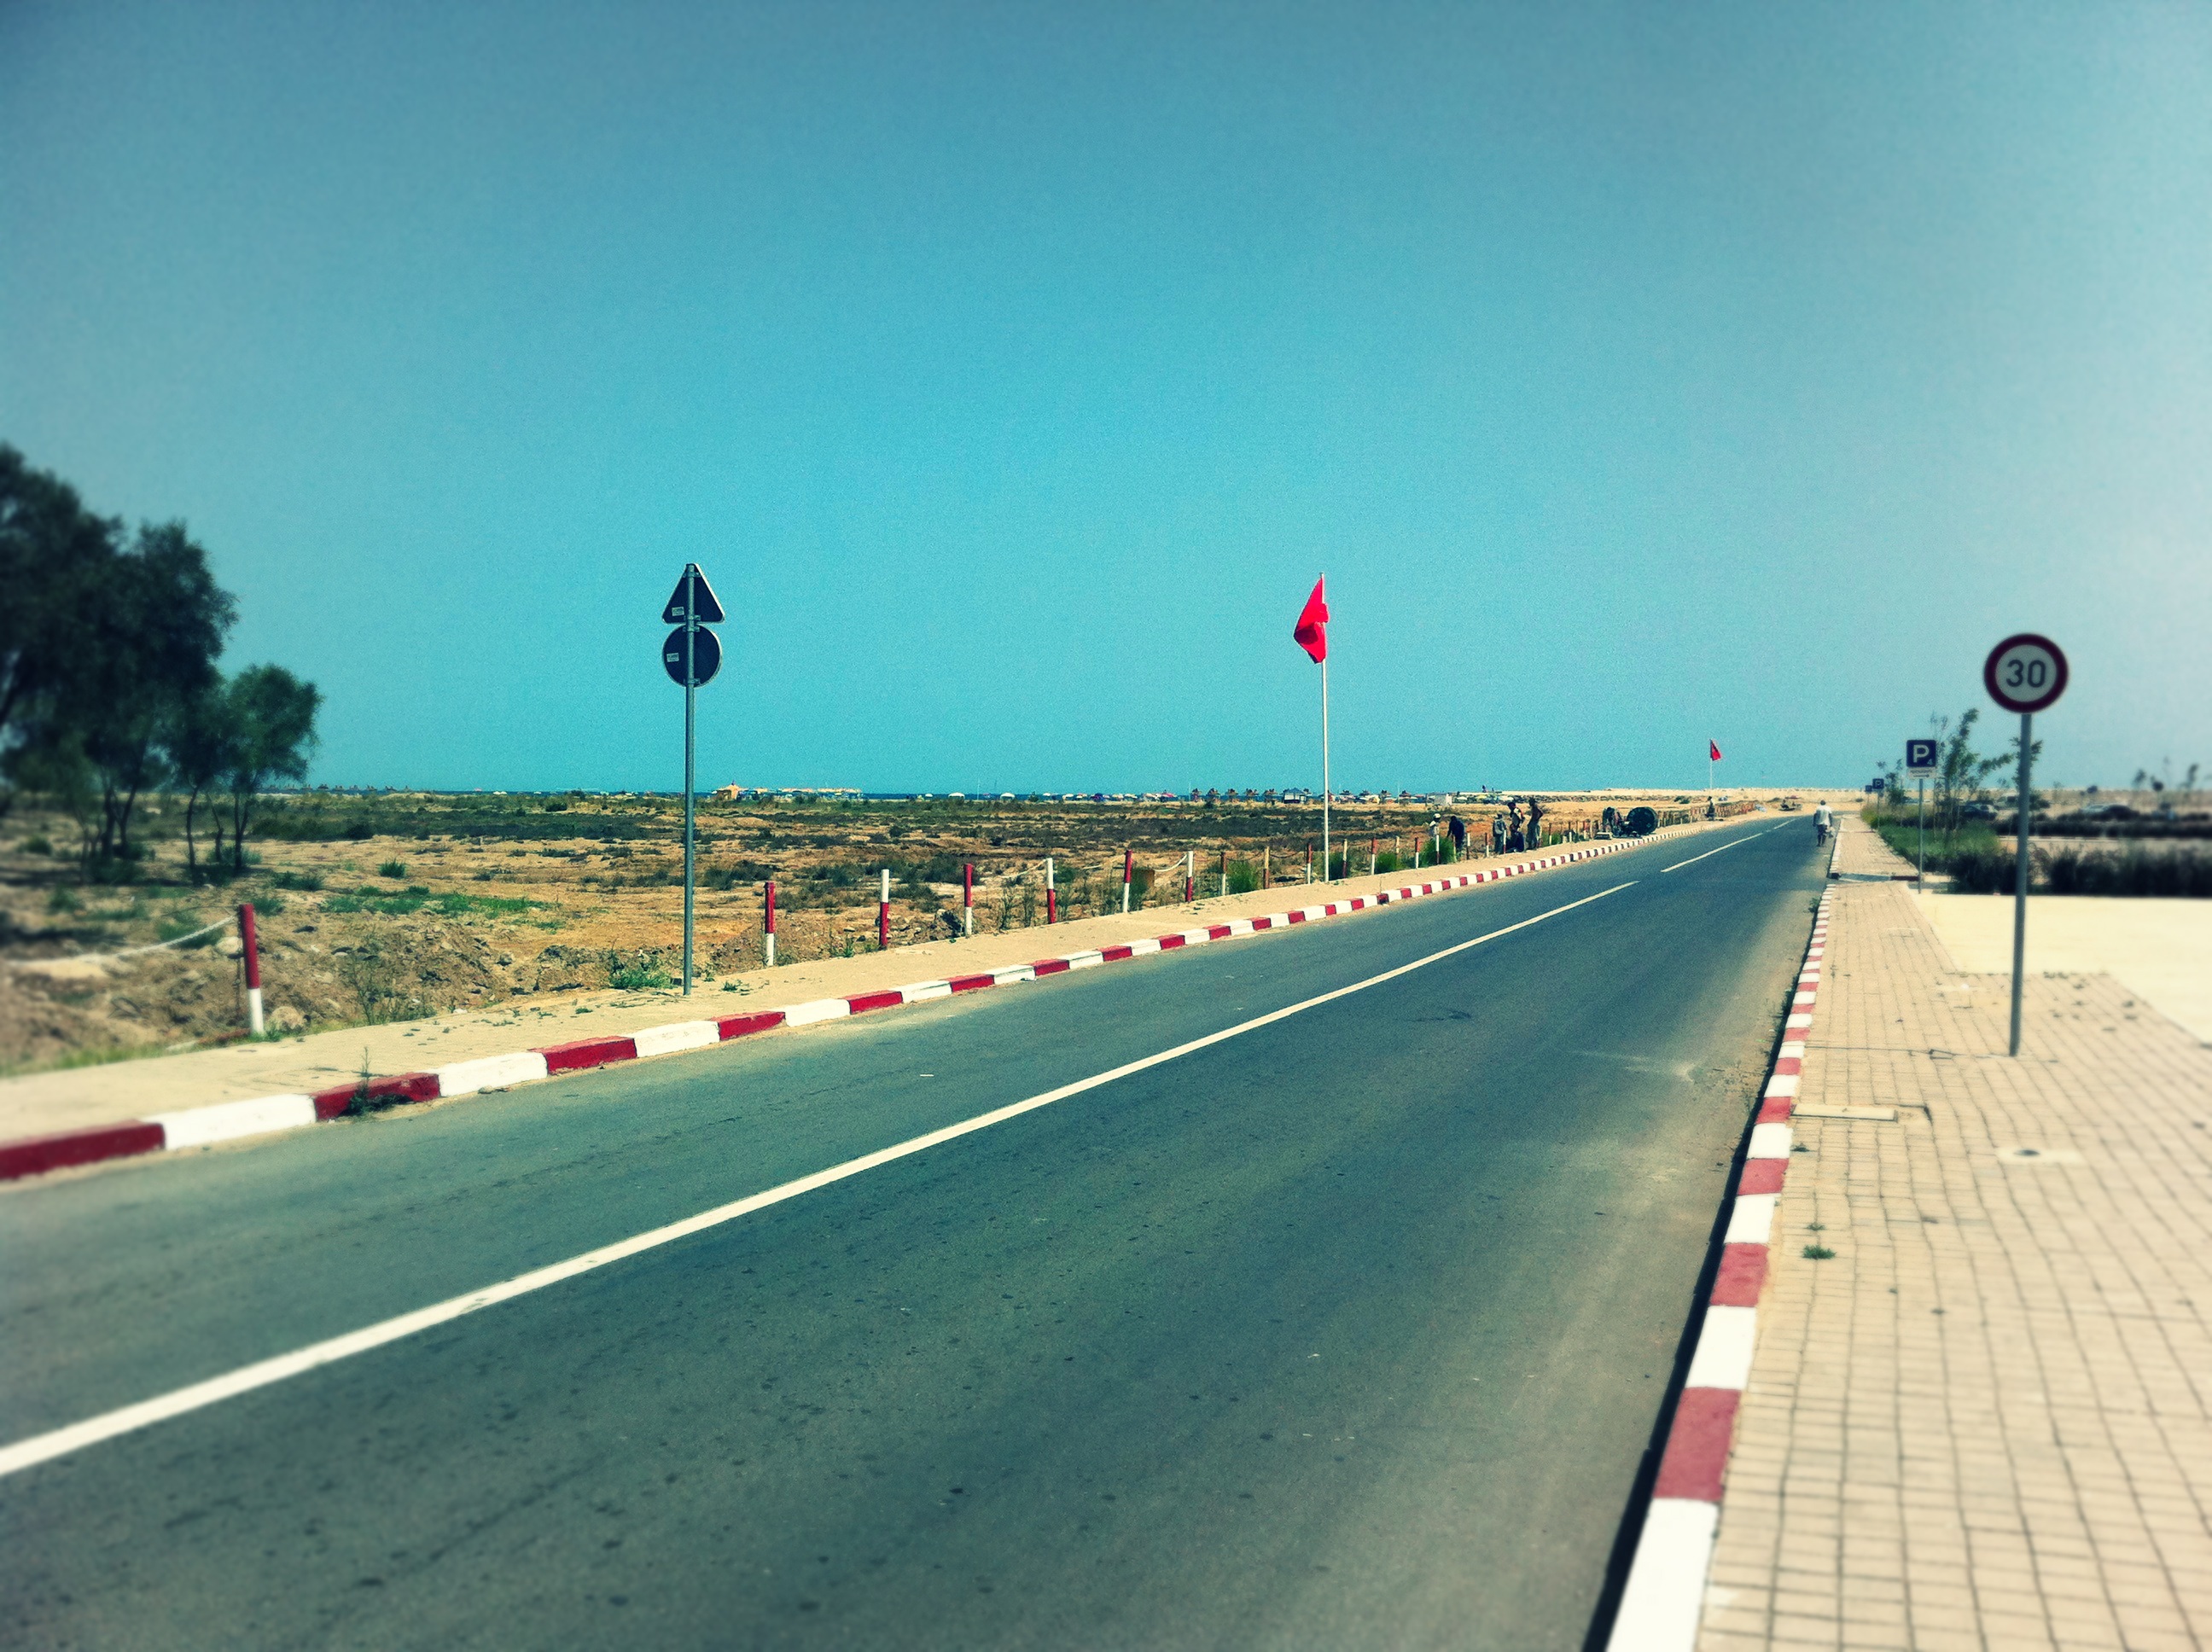
beach, sea, coast, horizon, boardwalk, road, street, view, highway, walkway, road trip, infrastructure, morocco, race track, atmosphere of earth, controlled access highway